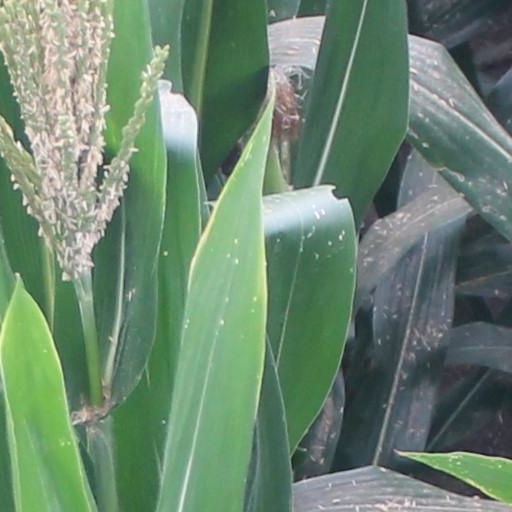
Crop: maize; corn